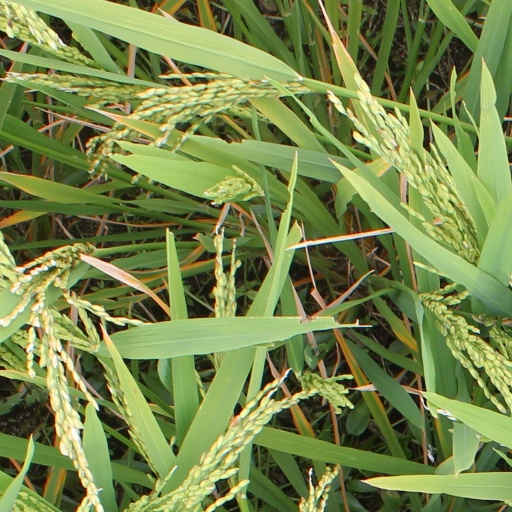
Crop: rice